The Eye of Judgment

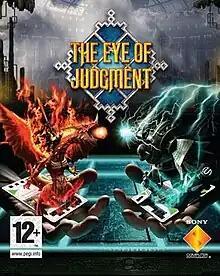

The Eye of Judgment is a digital collectible card video game developed and published by Sony Computer Entertainment for the PlayStation 3. It is the first game to utilize the PlayStation Eye camera peripheral, with which it was available in a bundle in Japan, Europe, the Middle East, and North America. Once planned for release close to the PlayStation 3 launch in November 2006, the game was eventually released on October 25, 2007 as "Set 1" in Japan.